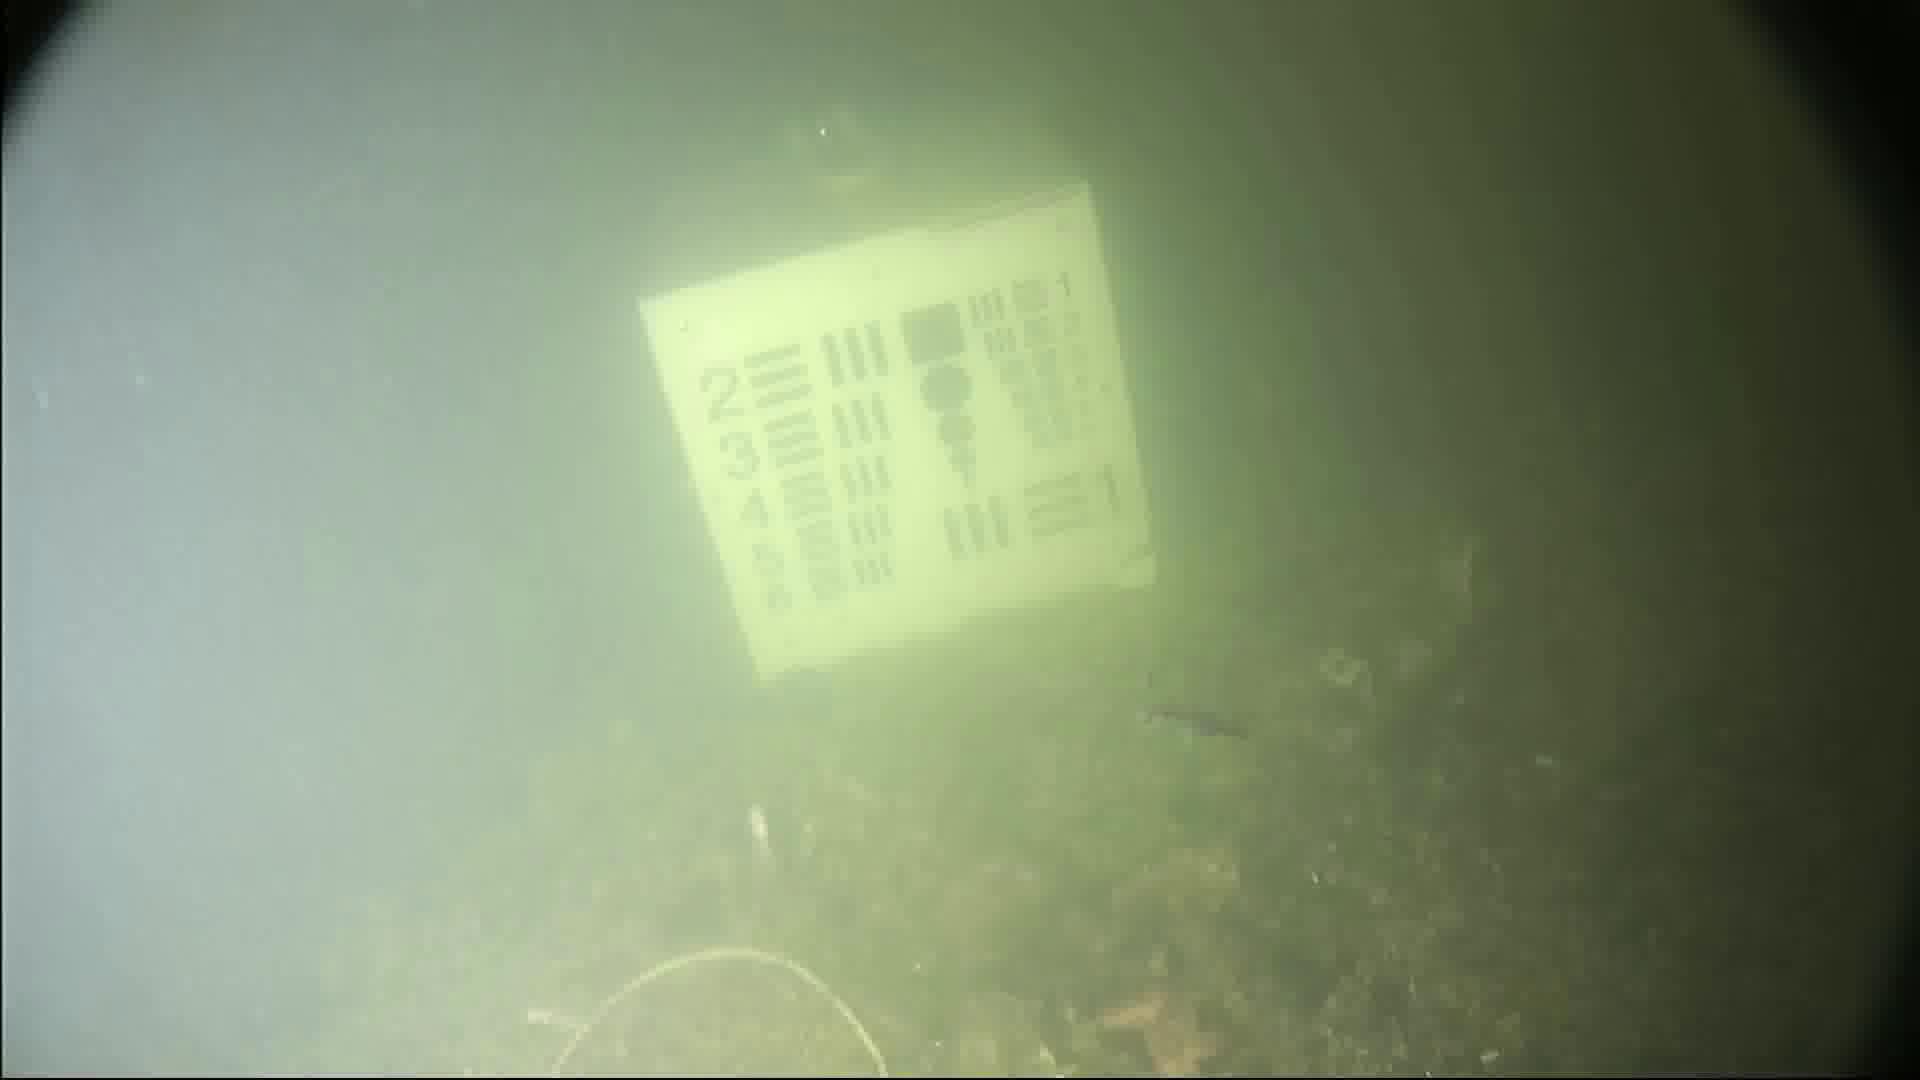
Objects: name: small_fish
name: starfish